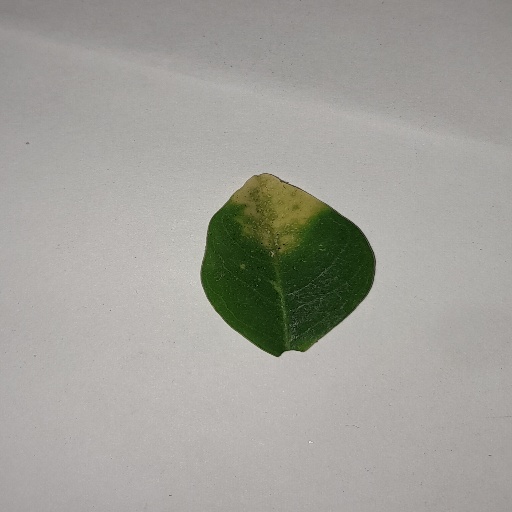
Species: Sojina
Leaf condition: Yellow Leaf